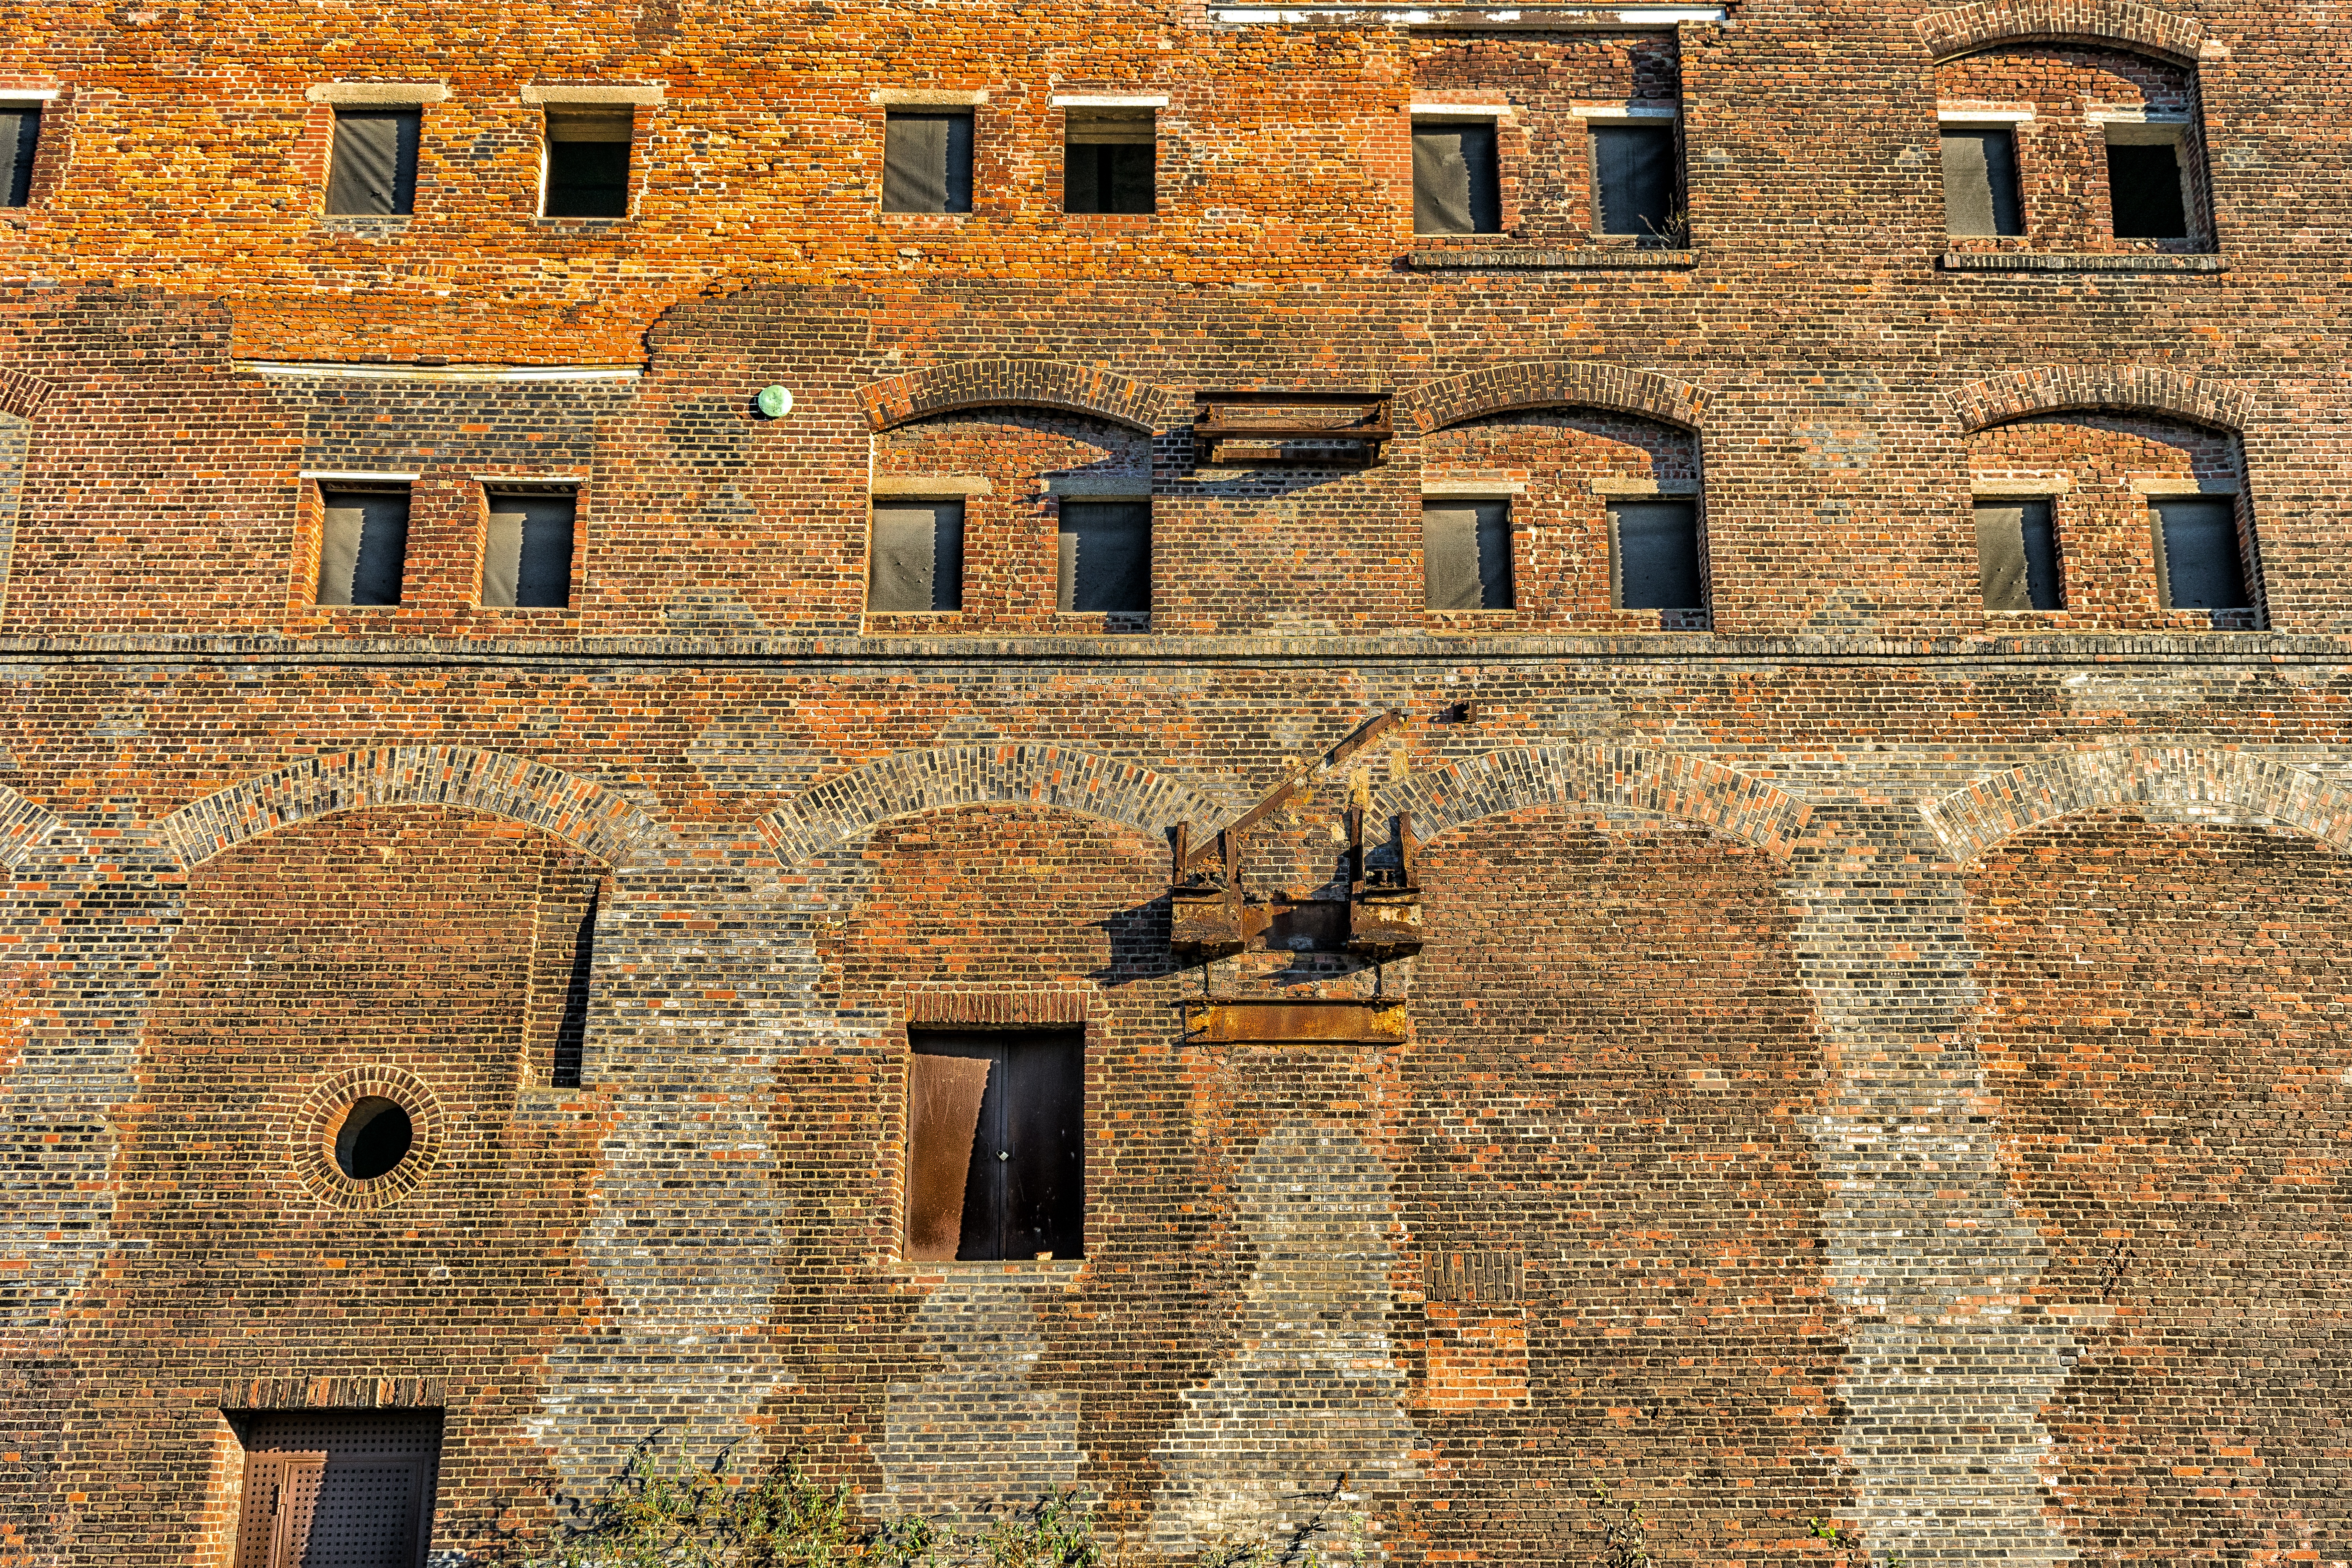
architecture, wood, house, hole, window, perspective, building, old, home, wall, high, red, facade, factory, brick, material, stones, ruins, still, brickwork, historically, middle ages, leave, upward, lost places, hauswand, ancient history